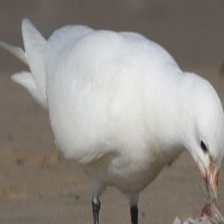
Species: IVORY GULL
Scientific name: PAGOPHILA EBURNEA